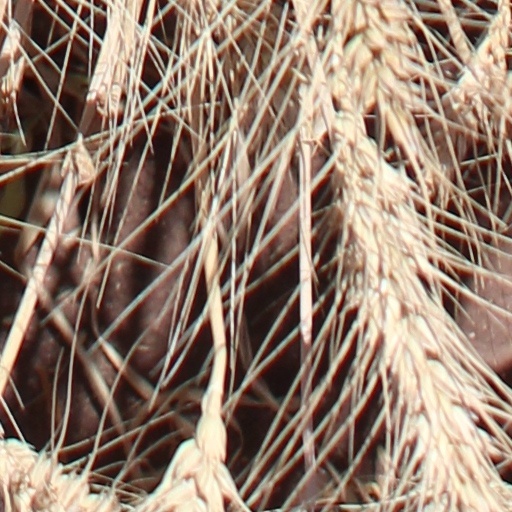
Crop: wheat